No. 47 (Royal Marine) Commando

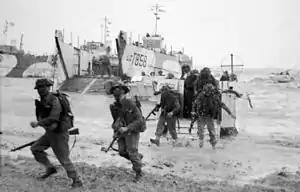
Commandos landing on Gold Beach

The first operation No. 47 (Royal Marine) Commando was involved in was Operation Neptune the Normandy landings better known as D-Day 6 June 1944. No. 47 landed at Gold Beach at 09:50 hours 6 June near the town of Asnelles. Five of the Landing Craft Assault carrying the Commando ashore were sunk by mines and beach obstacles with the loss of 76 of the 420 men in the Commando. These losses delayed No. 47's advance to their primary objective the port of Port-en-Bessin. Leaving the beaches after noon they fought through La Rosiere and dug in around Escures for the night prior to their planned assault on Port-en-Bessin on the 7 June.